Caves Beach, New South Wales

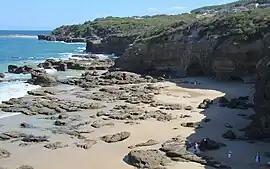

Caves Beach is a locality on the Swansea peninsula between Lake Macquarie and the Pacific Ocean in Greater Newcastle, New South Wales, Australia. It is part of the City of Lake Macquarie local government area. The locality is named for the large number of caves on the nearby coastline. It has a surfing beach which is popular with the local surfers. It is highly popular for spearfishing, with the premier target species being the elusive red morwong. The traditional custodians of the land were the Awabakal people.